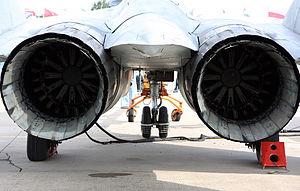
Klimov est le nom d'un constructeur de moteurs d'avions, au cœur du complexe militaro-industriel de la Russie. Sous la direction de Vladimir Yakovlevitch Klimov il a conçu des moteurs pour les avions soviétiques.